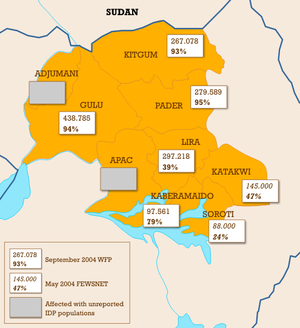
L'insurrection de l'Armée de résistance du Seigneur a débuté en 1986. Ce mouvement rebelle, créé dans le Nord de Ouganda en 1988, s'est distingué par la violence de ses attaques, les atrocités commises sur les civils et son recours extensif aux enlèvements d'enfants dans le but d'en faire des soldats ou des esclaves.